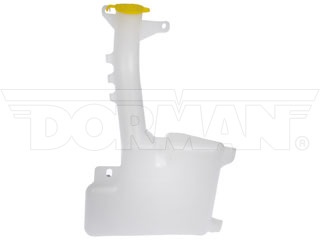
Dorman 603-590 Windshield Washer Fluid Reservoir
table { border-collapse: collapse; width: 100%; } th, td { border: 1px solid #ddd; padding: 8px; } th { background-color: #f2f2f2; text-align: left; } Product Description This washer fluid reservoir is designed to match the fit and function of the original equipment reservoir. It is engineered to withstand the stresses of underhood heat and engine vibration on specified vehicle makes, models, and years. Direct replacement - this windshield washer fluid reservoir is designed to match the fit and function of the original equipment reservoir on specified vehicle makes, models and years Ideal solution - engineered to help ensure leak-free washer fluid storage when an original reservoir has cracked or failed from heat and vibration Durable construction - made of quality materials for reliable performance and long service life Trustworthy quality - backed by team of product experts in the United States and more than a century of automotive experience Detailed Applications Year Make Model Configuration Positions Application Notes 2014 Chrysler 200 Front 2014 Dodge Avenger Front 2013 Chrysler 200 Front 2013 Dodge Avenger Front 2012 Chrysler 200 Front 2012 Dodge Avenger Front 2011 Chrysler 200 Front 2011 Dodge Avenger Front 2010 Dodge Avenger Front 2009 Dodge Avenger Front 2008 Dodge Avenger Front 2007 Chrysler Sebring Front wo/Headlight Washer Product Specifications Color: White Material: Plastic Mounting Bracket Included: Yes Mounting Hardware Included: No Package Contents: 1 Washer Fluid Reservoir; 1 Cap Package Quantity: 1 Packaging Type: Box Reservoir Cap Included: Yes OE Numbers DIRECT OE CROSS 68020520AA CHRYSLER 68101141AA CHRYSLER
Brand: Dorman Products
Category: Vehicles & Parts > Vehicle Parts & Accessories > Motor Vehicle Parts > Motor Vehicle Window Parts & Accessories > Windshield Wiper Systems & Components